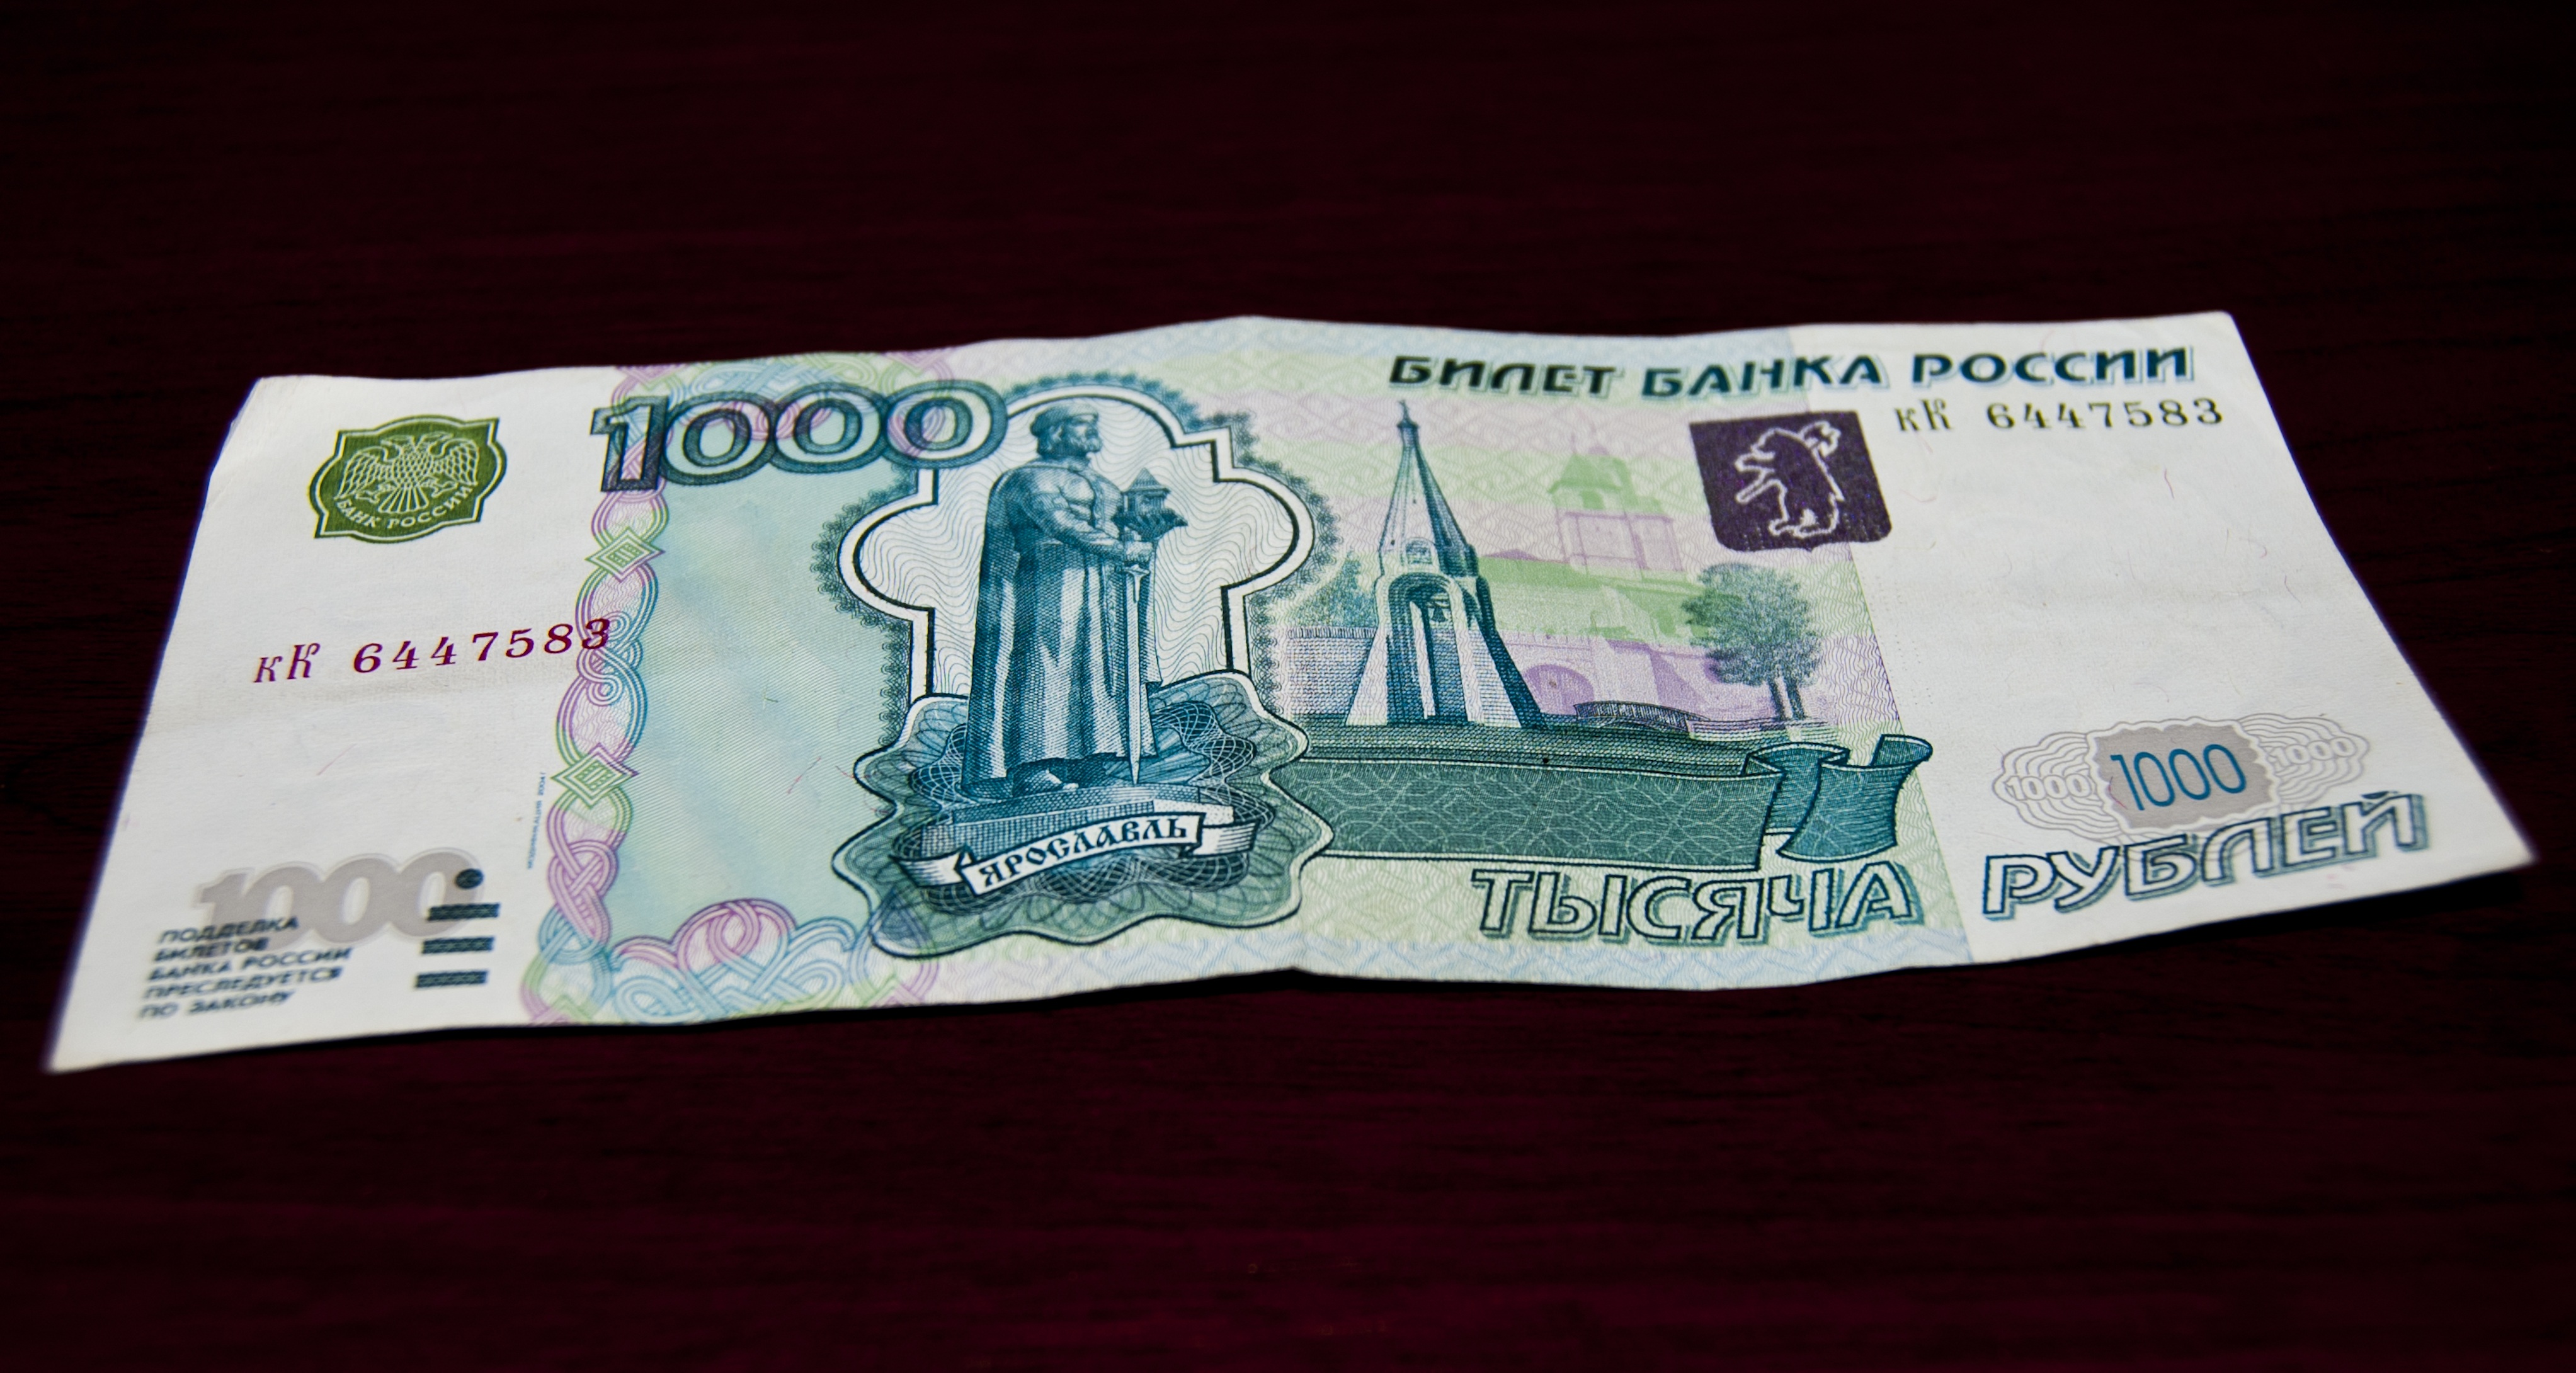
money, paper, material, brand, cash, currency, bill, document, ruble, banknote, currency symbol, 1000 rubles